Austin, Texas

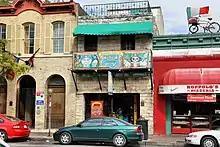
Museum of the Weird on Sixth Street

Amtrak's Austin Station is located in west downtown and is served by the "Texas Eagle" which runs daily between Chicago and San Antonio, continuing on to Los Angeles several times a week.